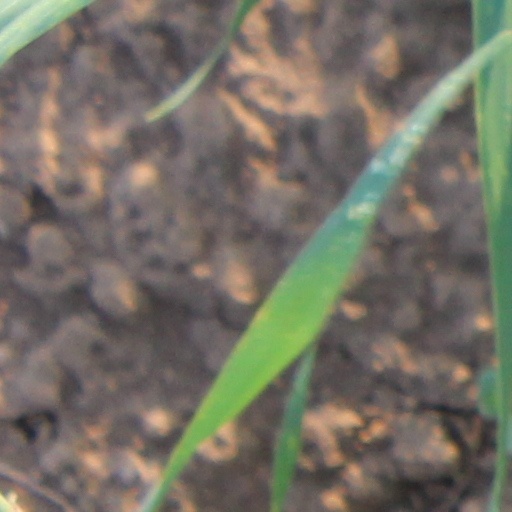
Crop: wheat